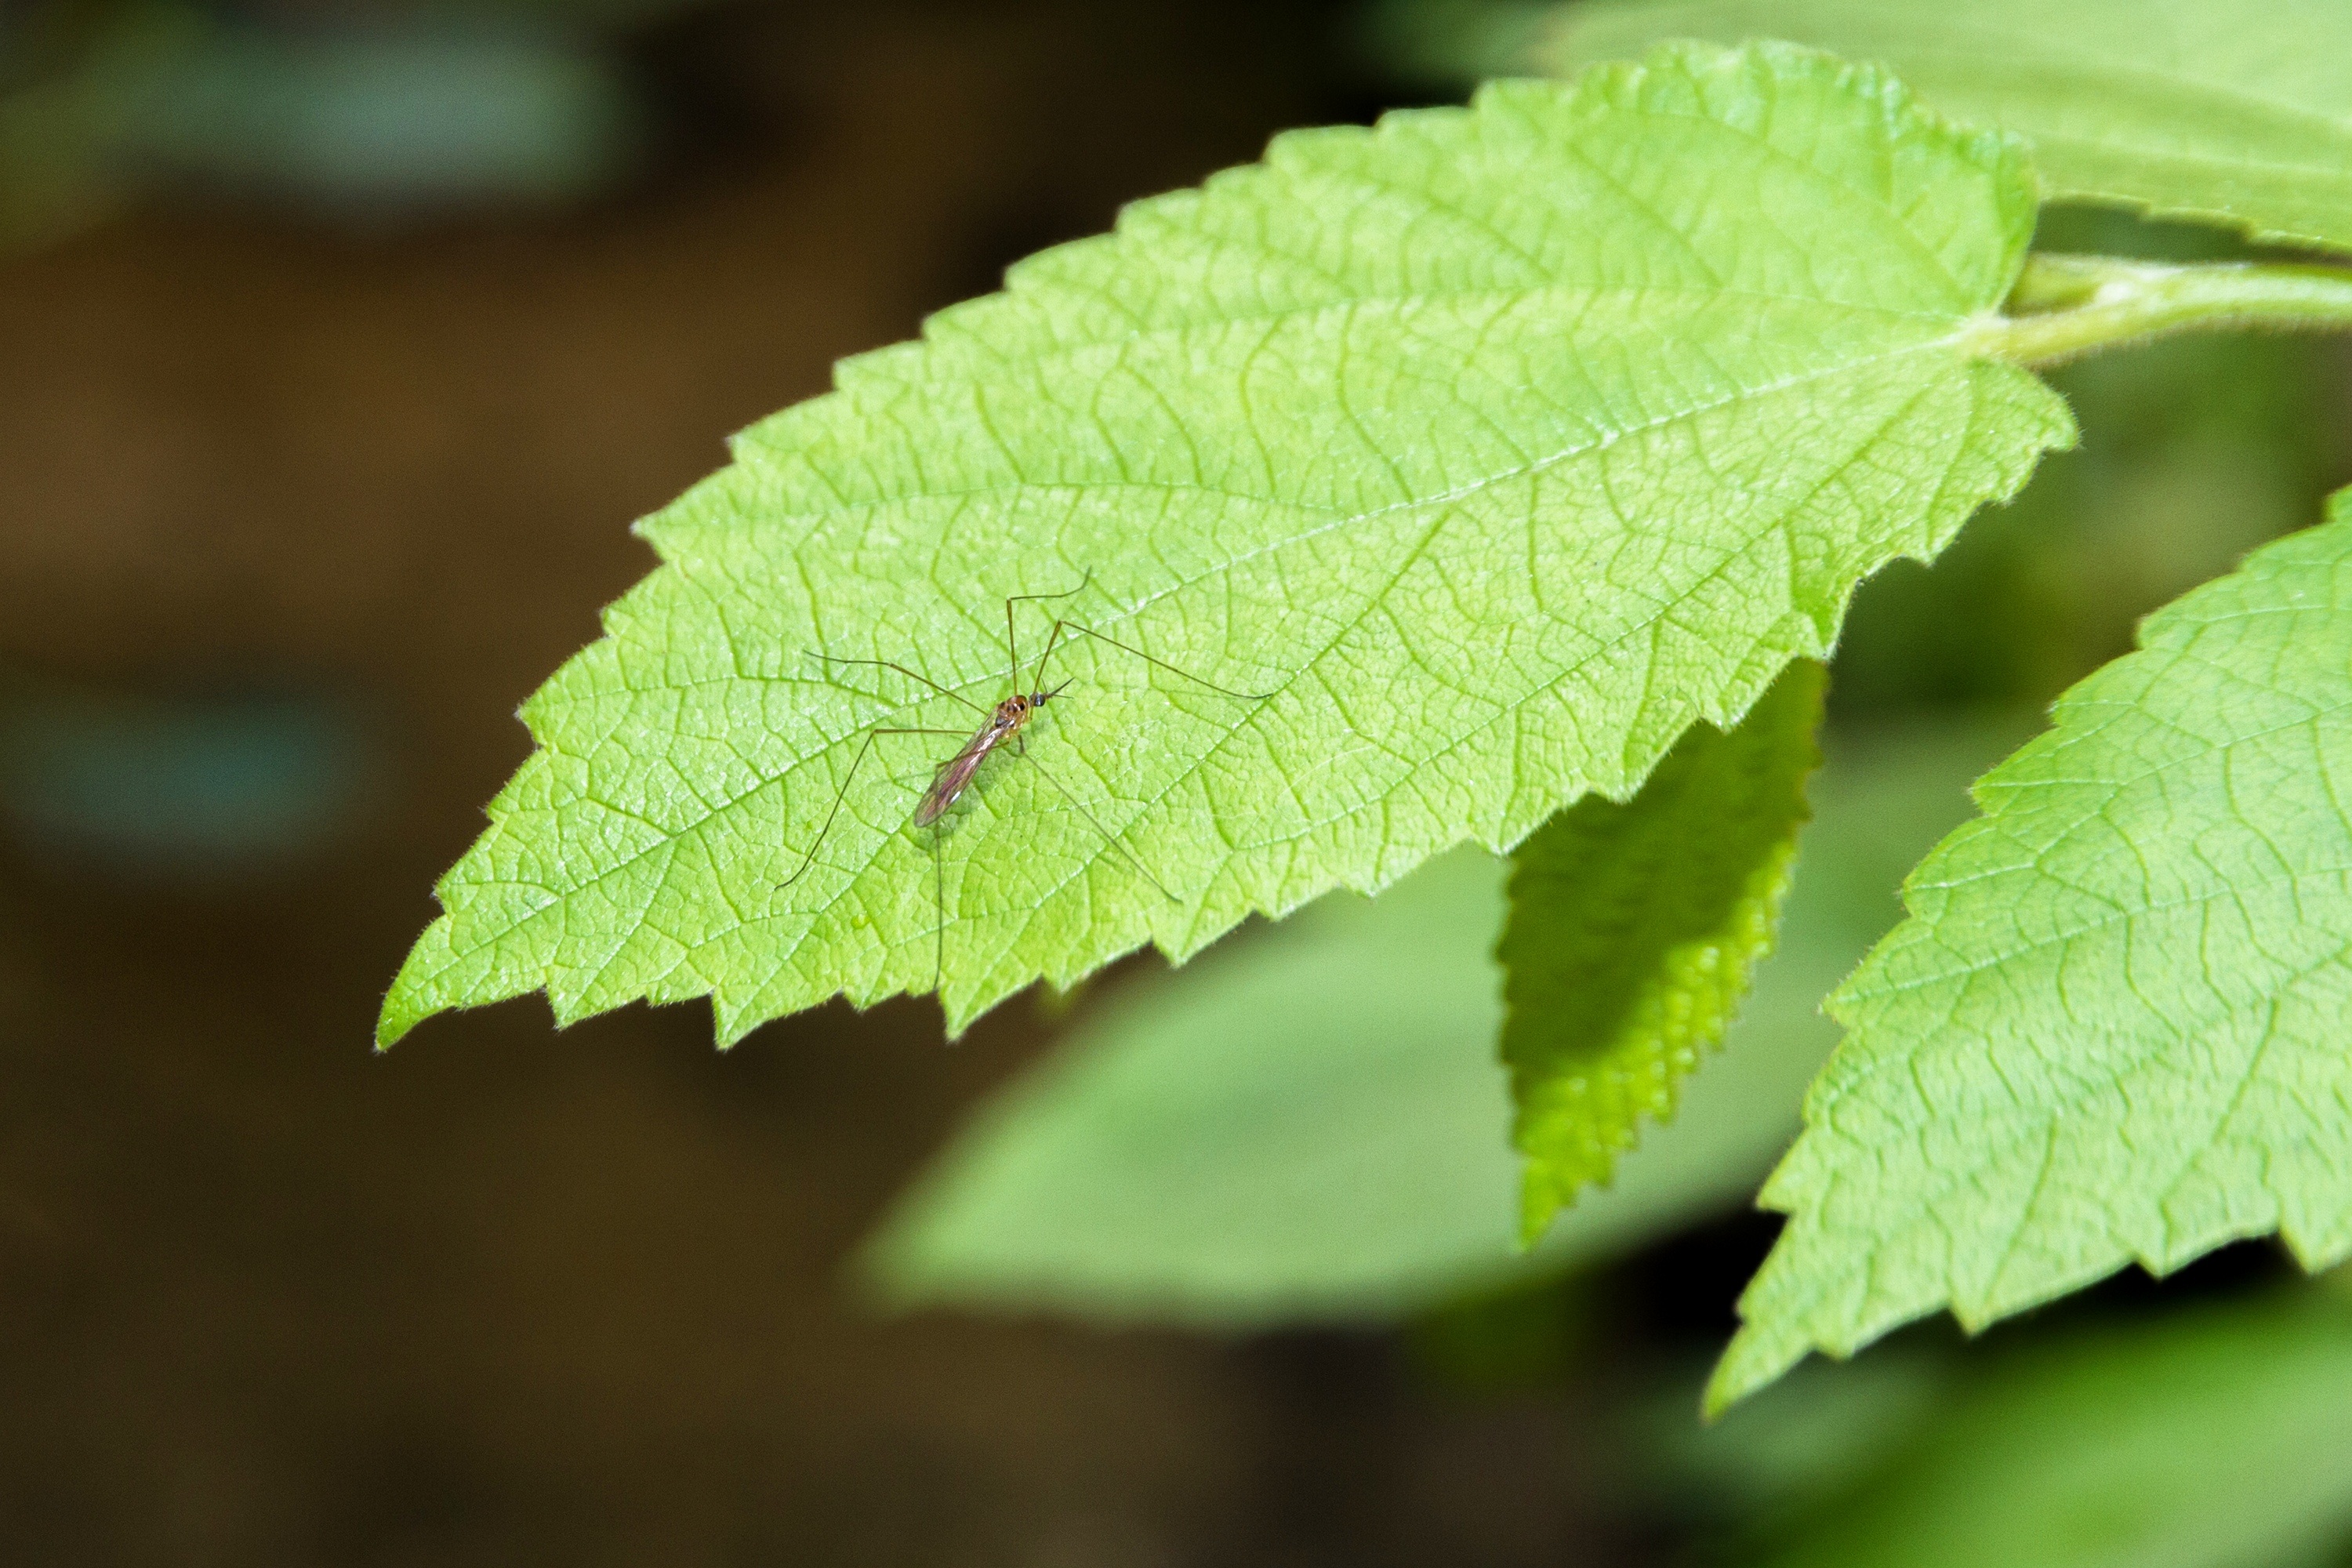
tree, branch, plant, leaf, flower, green, botany, shrub, deciduous, autumn leaves, macro photography, flowering plant, grape leaves, the mosquito, male mosquitoes, the mosquito pants, plant stem, woody plant, land plant